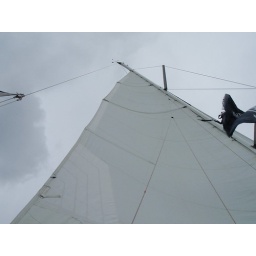
sail boat we were on in saint thomas